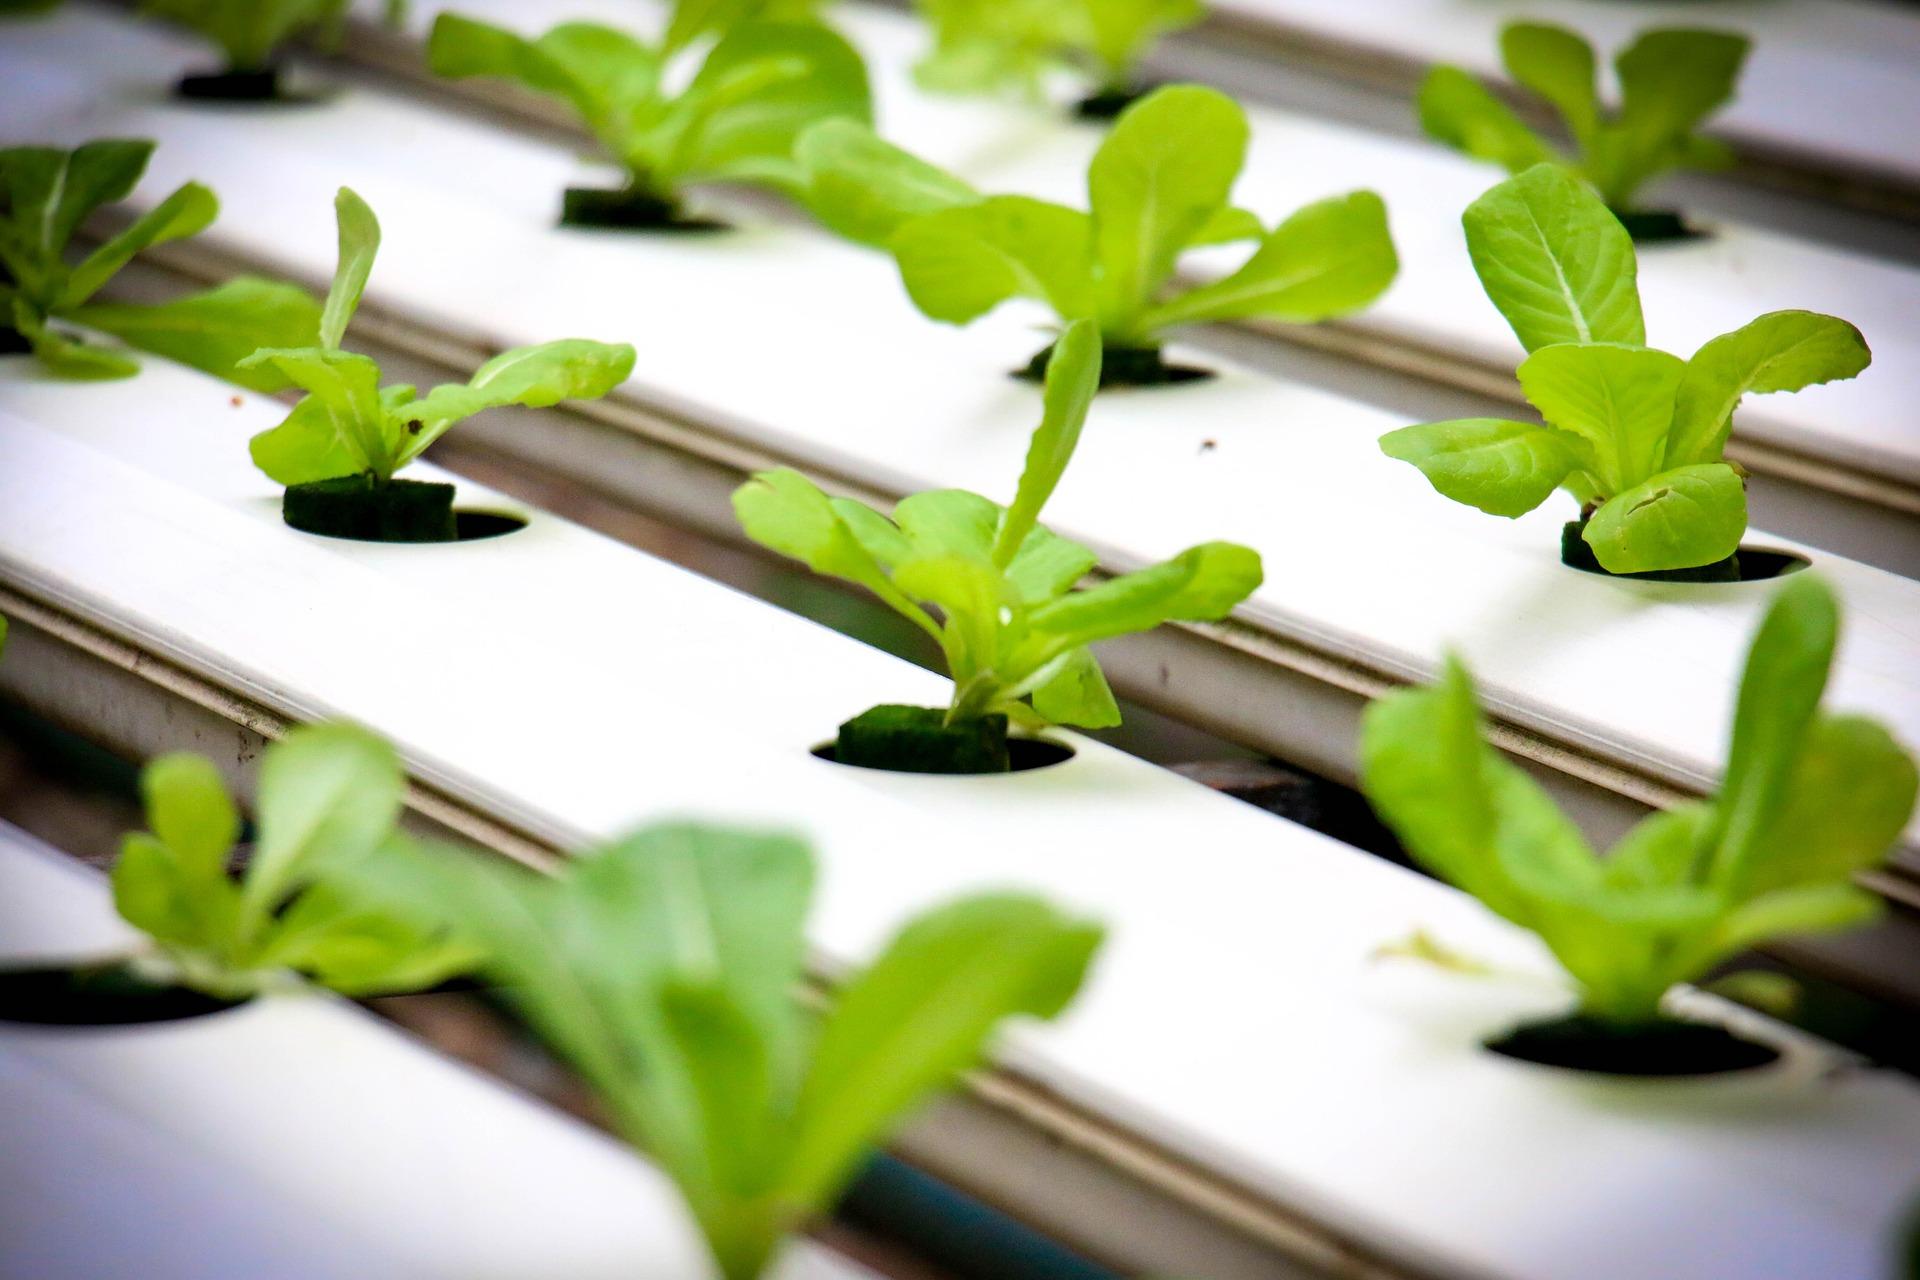
Huu ni mfumo wa kilimo cha kisasa unaojulikana kama kilimo cha maji tu. Mimea midogo ya kijani inapandwa kwenye mabomba meupe yenye mashimo maalum. Bila kutumia udongo, mizizi ya mmea hio hupokea virutubisho moja kwa moja kupitia maji yanayopita ndani ya bomba hayo.